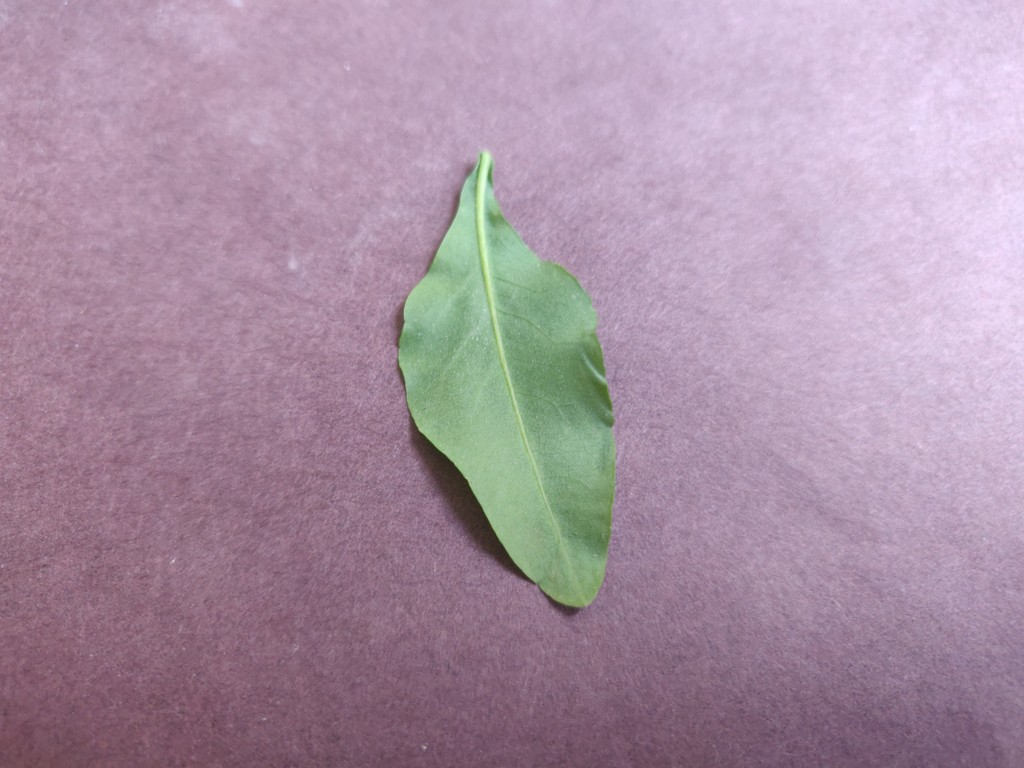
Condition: Healthy
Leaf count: single
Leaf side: back